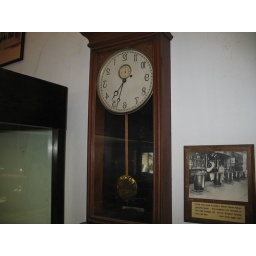
clock for telling time in the mirror